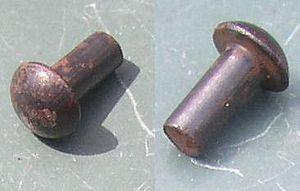
Pièce métallique, ou constituée d’un autre matériau, réalisé par un ajusteur, ou un mécanicien, manuellement, ou à l’aide de machines-outils, destinée à la réalisation d’autres machines, ou outils, de production industrielle, ou agricole.
Un rivet est un élément d'assemblage et de fixation permanent. Il se présente sous la forme d'une tige cylindrique, généralement métallique, pleine ou creuse qui est munie à l'une de ses extrémités d'une « tête », c'est-à-dire une partie de section plus grande.